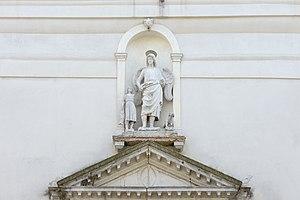
L'Église dell'Angelo Raffaele à Venise.